List of Lost Girl characters

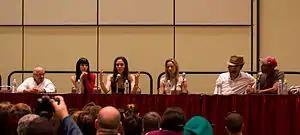
Main cast in August 2011 at Fan Expo Canada. From left: Rick Howland, Ksenia Solo, Anna Silk, Zoie Palmer, Kris Holden-Ried, and K. C. Collins.

A Succubus, she has the power to absorb the life force (the "chi", or Qi) of humans and Fae by drawing it out through their mouths. She feeds from chi intake; and heals from the absorption of chi and from the energy created by sexual encounters. She can also seduce and manipulate both humans and Fae with the touch of her skin. Though at first she could not feed without killing her sexual partners (both male and female), with Lauren's help she learned to control her sexual drive and chi-drawing powers so that she can have sex with both Fae and humans without injuring or killing them. She can only go a few days without feeding before the hunger overcomes her. Absorbing the chi of Faes can increase her strength; however, although Fae are stronger than humans and can better endure her feeding on them, she can drain their chi and leave them comatose or dead. She is best friends with Kenzi and is romantically involved with both Lauren and Dyson. When Lauren's life is threatened in "Death Didn't Become Him", a strange and extremely powerful alternate persona emerges from her, which drains the chi from multiple individuals at a distance of several meters, and she declares "there will be no more dark or light, only me." In the first season, Bo finally meets her birth mother, Aife, who is also a succubus. Towards the end of the second season, she learns that Trick is her maternal grandfather and that she is named after her grandmother, Isabeau. In the third season, Bo willingly enters into a monogamous relationship for the first time in her life when she asks Lauren to be with her.